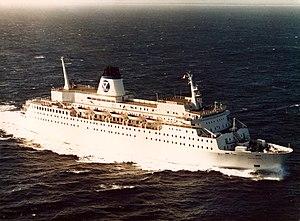
Le car-ferry Napoléon durant ses essais en mer au large de Nantes.
La Société nationale maritime Corse-Méditerranée, anciennement Compagnie générale transméditerranéenne, était une compagnie française de navigation maritime, à capitaux publics et privés, assurant notamment des liaisons régulières depuis la France continentale vers la Corse, la Sardaigne, l’Algérie et la Tunisie. La SNCM assurait le transport des passagers, des véhicules automobiles et des marchandises à bord de différents types de navires : des ferries, des navires mixtes.
Le Napoléon est un ferry construit de 1975 à 1976 par les chantiers Dubigeon de Nantes pour la Société nationale maritime Corse Méditerranée. Mis en service en juin 1976 sur les lignes de la continuité territoriale entre le continent français et la Corse, il restera pendant plus de dix ans le navire amiral de la SNCM. Supplanté par le Danielle Casanova en 1989, il est transféré sur les lignes du Maghreb vers l'Algérie et la Tunisie, tout d'abord à temps partiel puis à temps plein à partir de 1996. Vendu en 2002 à la compagnie marocaine Comarit, il est renommé Berkane et affecté aux lignes entre le Maroc et l'Espagne. À la suite de la faillite de son armateur en 2012, il est immobilisé au port d'Alméria jusqu'à sa vente fin 2014 pour sa démolition effectuée à Aliağa à partir du mois de janvier 2015.